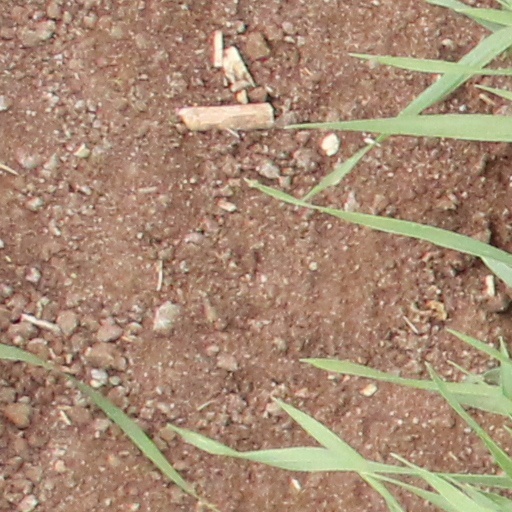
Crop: wheat